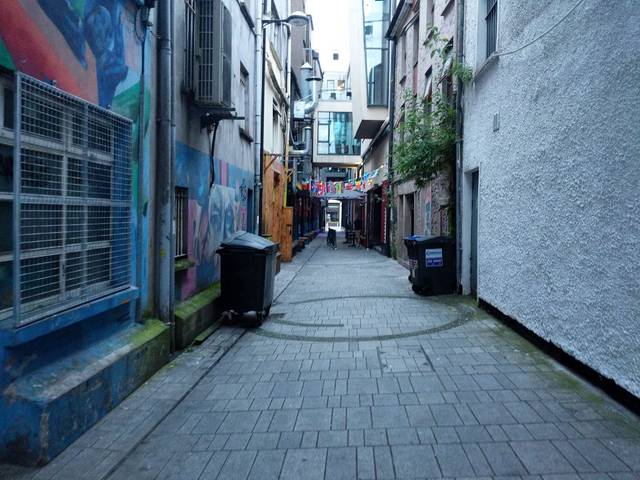
Region: Ireland
Coordinates: 51.898, -8.476